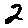
Label: 2